Luisa Görlich

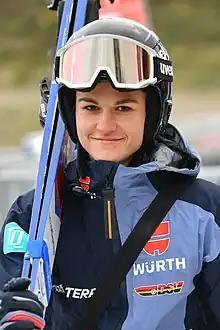
Görlich in 2023

Luisa Görlich (born 21 December 1998) is a German ski jumper who has competed at World Cup level since the 2015/16 season.